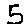
Label: 5